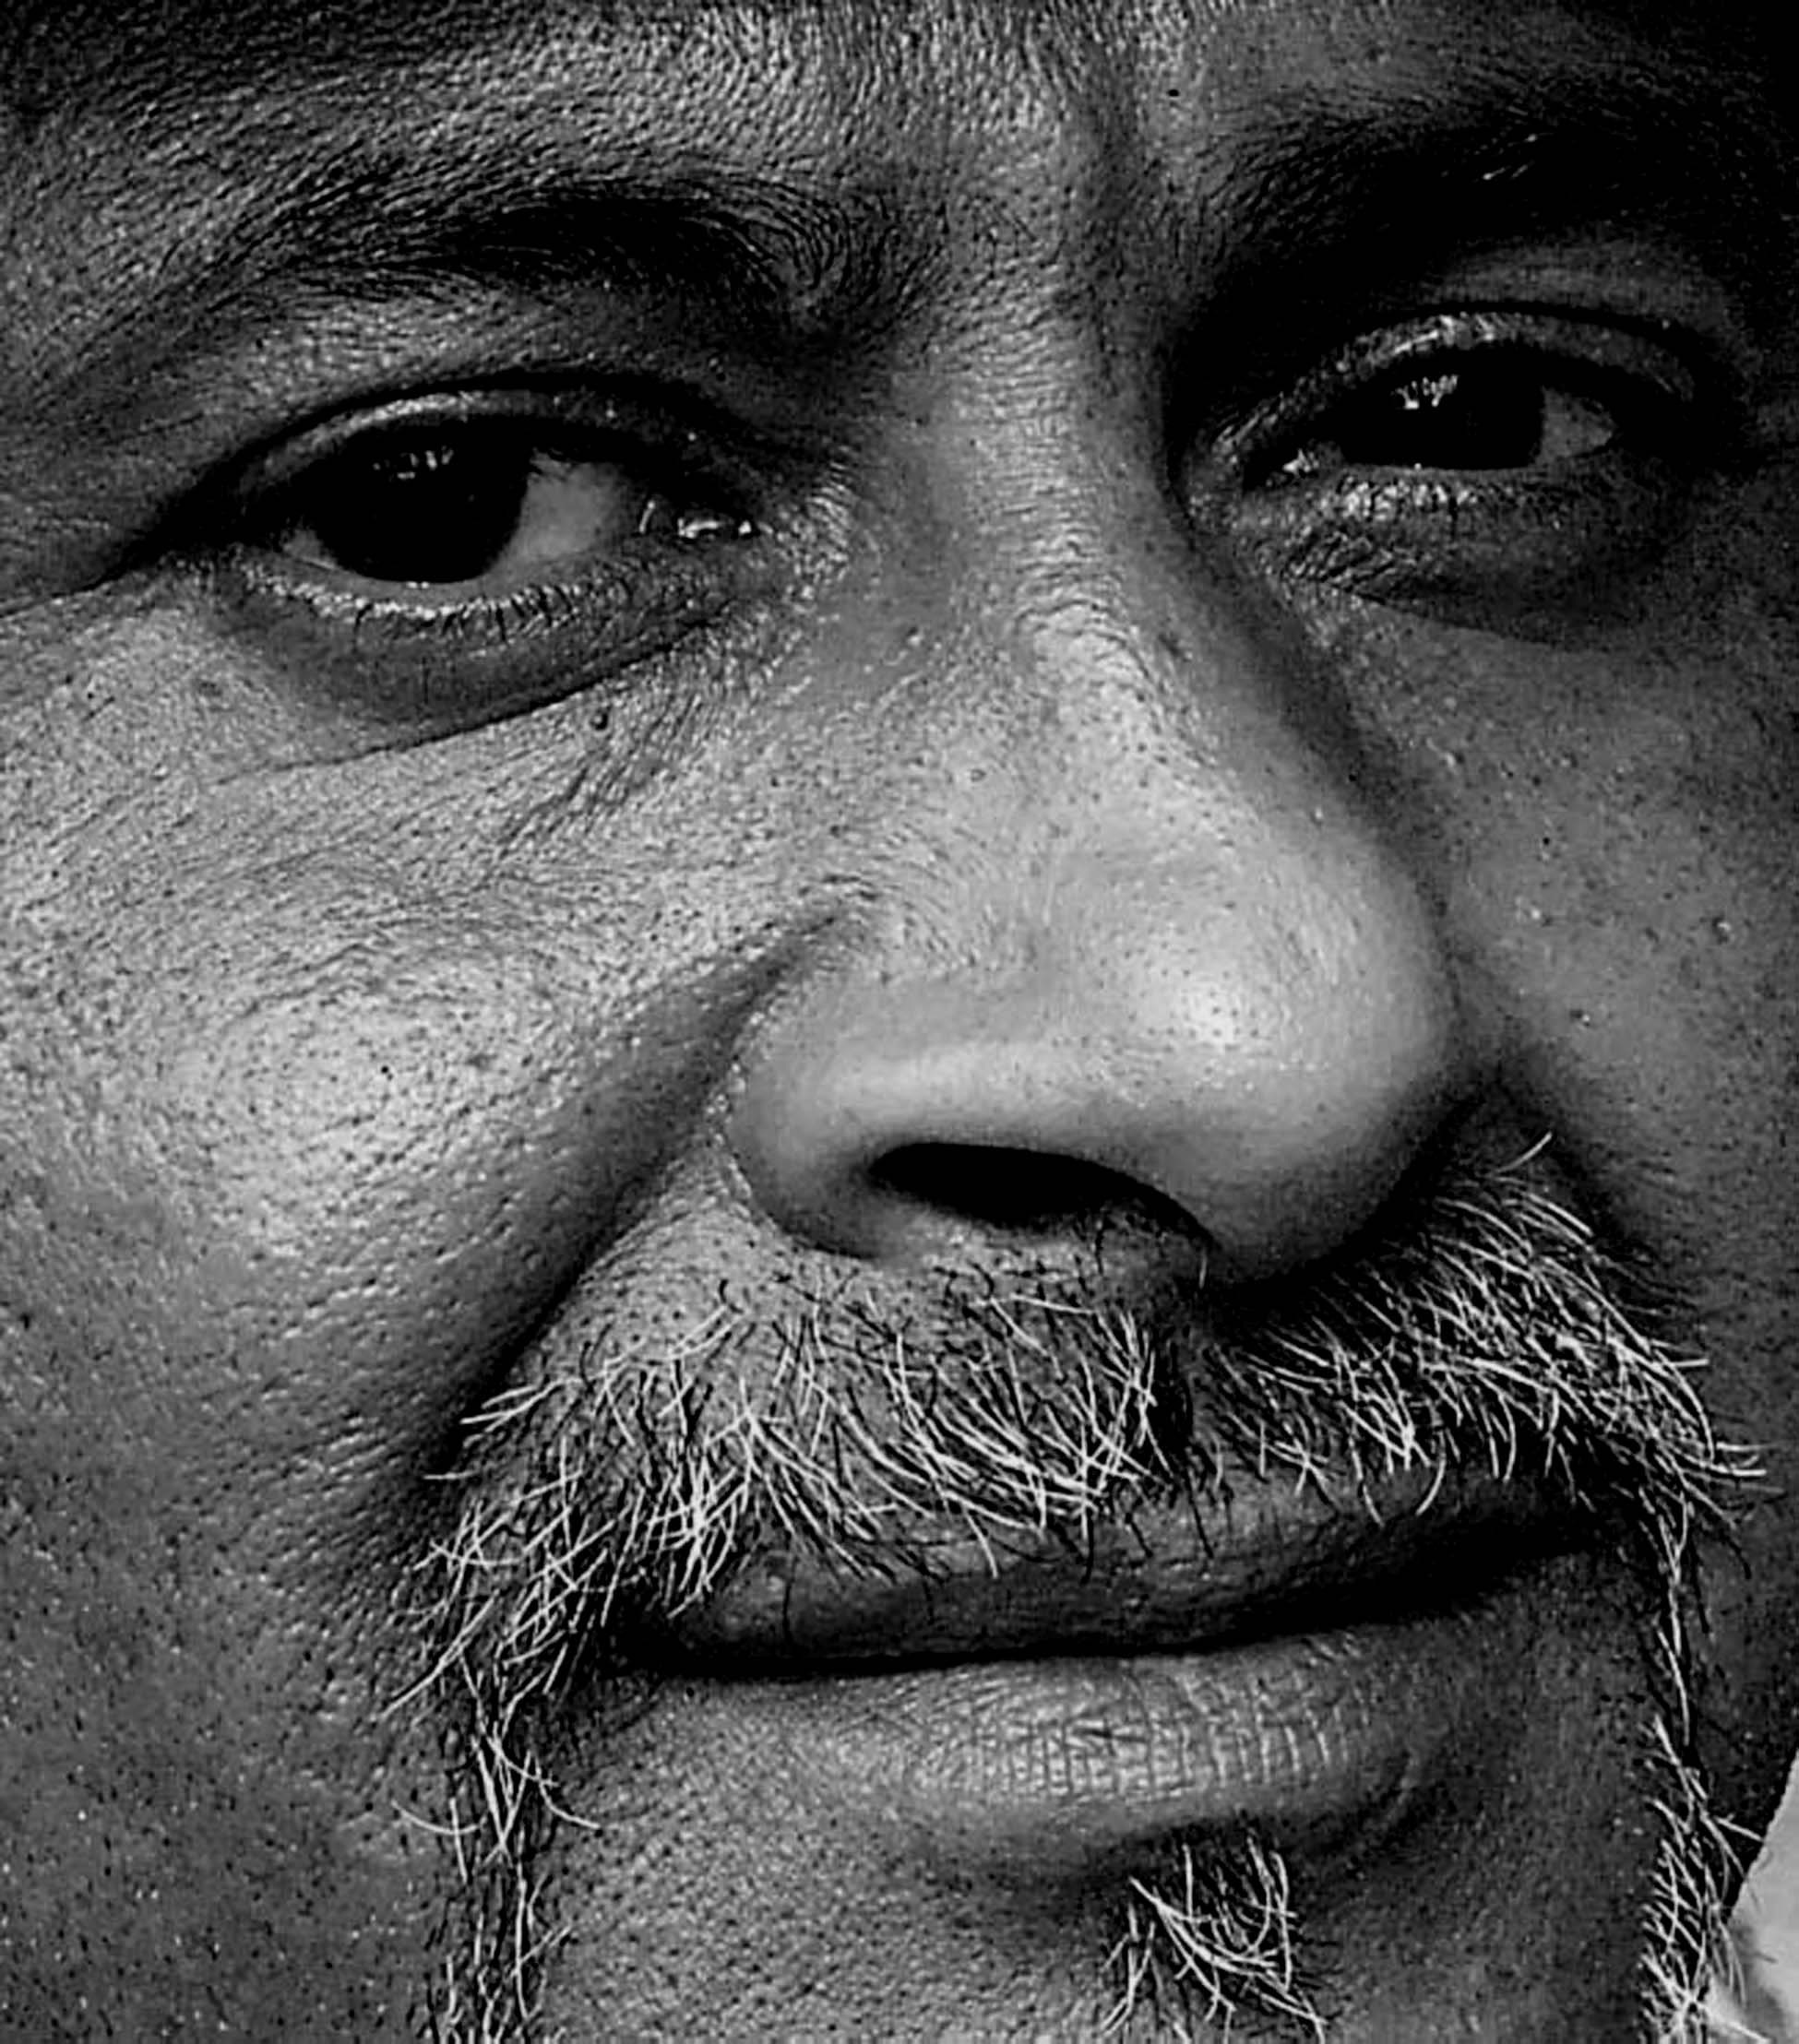
man, person, black and white, portrait, darkness, black, monochrome, mouth, close up, human body, bw, face, nose, eyes, eye, head, organ, emotion, interaction, sense, monochrome photography, portrait photography